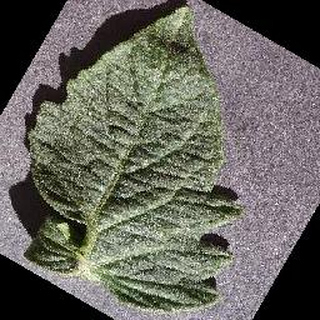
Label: healthy_tomato